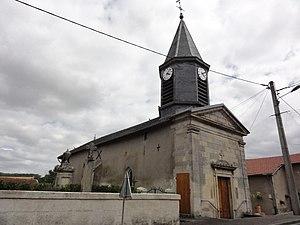
Rumont (Meuse) église
Rumont est une commune française située dans le département de la Meuse, en région Grand Est.